Joseph Haveman

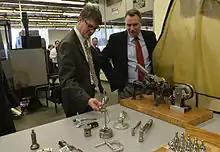
State Representative Haveman and Andy Ribbens, President of Premier Finishing in Grand Rapids, look over some of the products created by prisoners in the machines shop at the Richard A. Handlon Correctional Facility.

Joseph "Joe" Haveman (born February 21, 1961) is a Republican politician from Michigan who previously served in the Michigan House of Representatives. For the 97th Legislature, Haveman was the Chairman of the Committee on Appropriations. In March 2017, Haveman filed to run for State Senator of the 30th district.